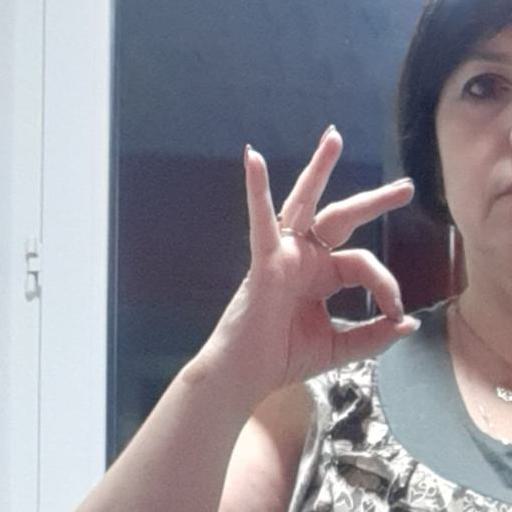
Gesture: ok